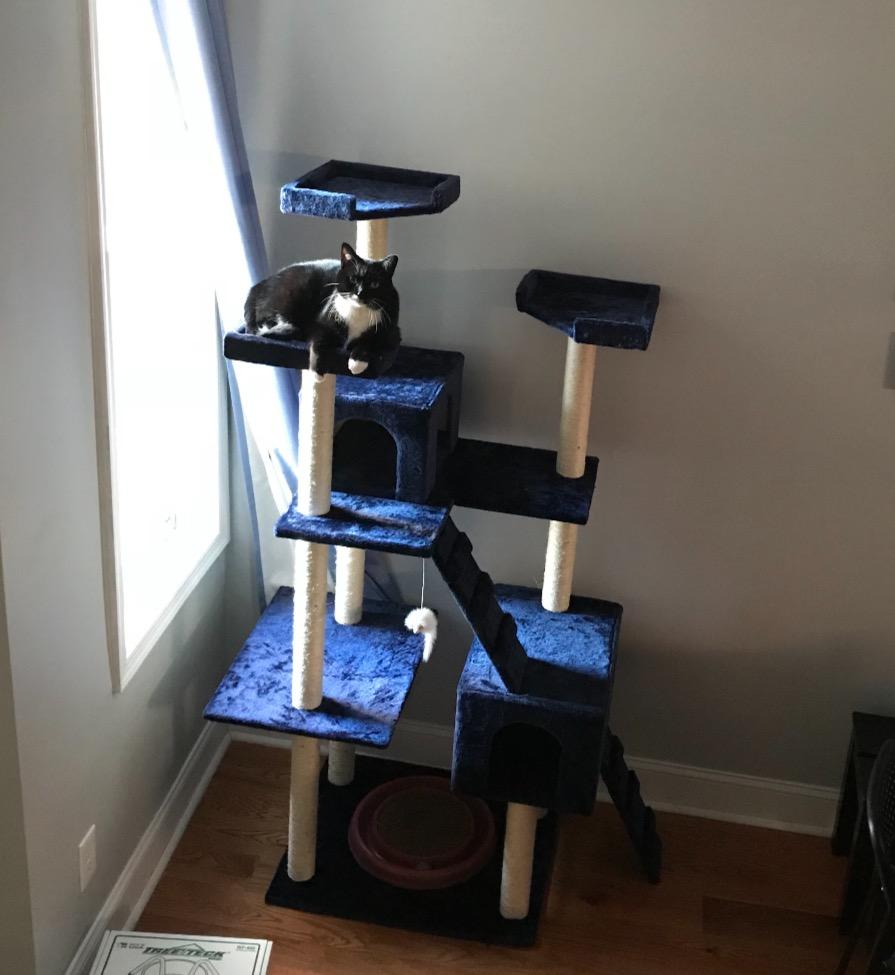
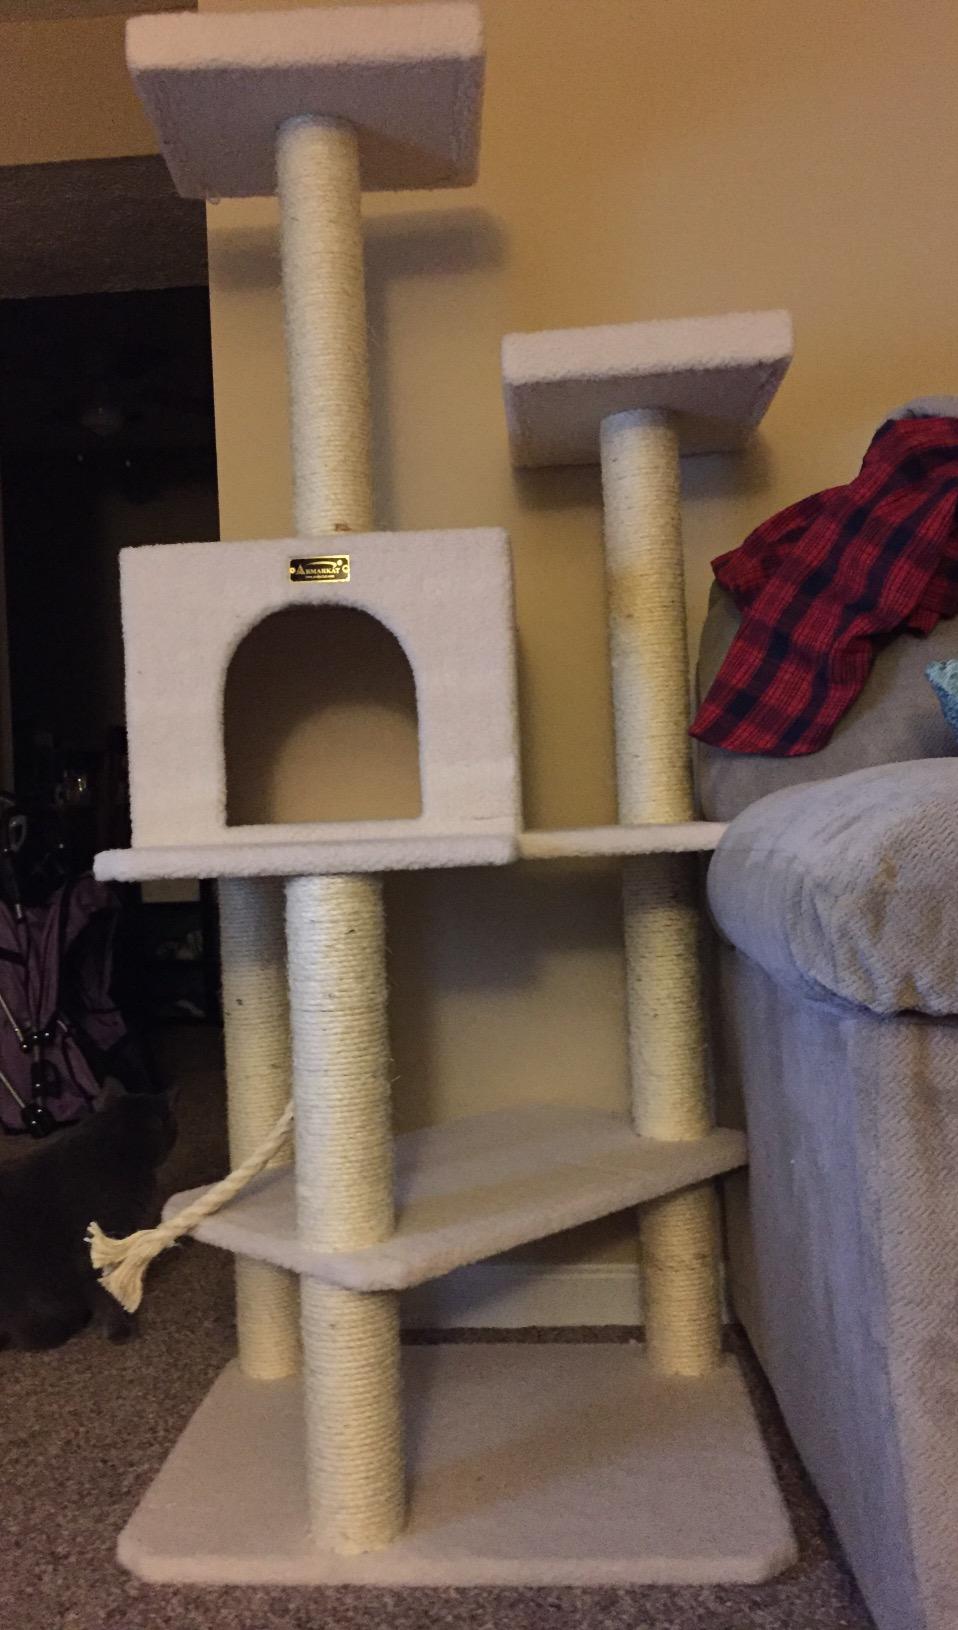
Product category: items_cat tree
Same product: no